Spies of the Air

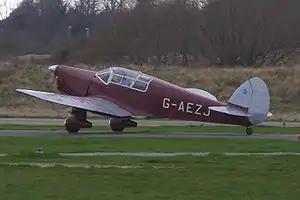
One of the latest British civilian aircraft, a Percival Vega Gull, is prominent in "Spies of the Air".

Filming took place at Nettlefold Studios, Walton-on-Thames, Surrey, England, UK. The Air Ministry was interested in the production and allowed the latest Royal Air Force aircraft to be filmed from a commercial aircraft. A Percival Vega Gull (G-AEYC) and Miles M.14A Magister I/Hawk Trainer III (L6908) were featured in the film, as well as a brief glimpse of a de Havilland Dragon Rapide.